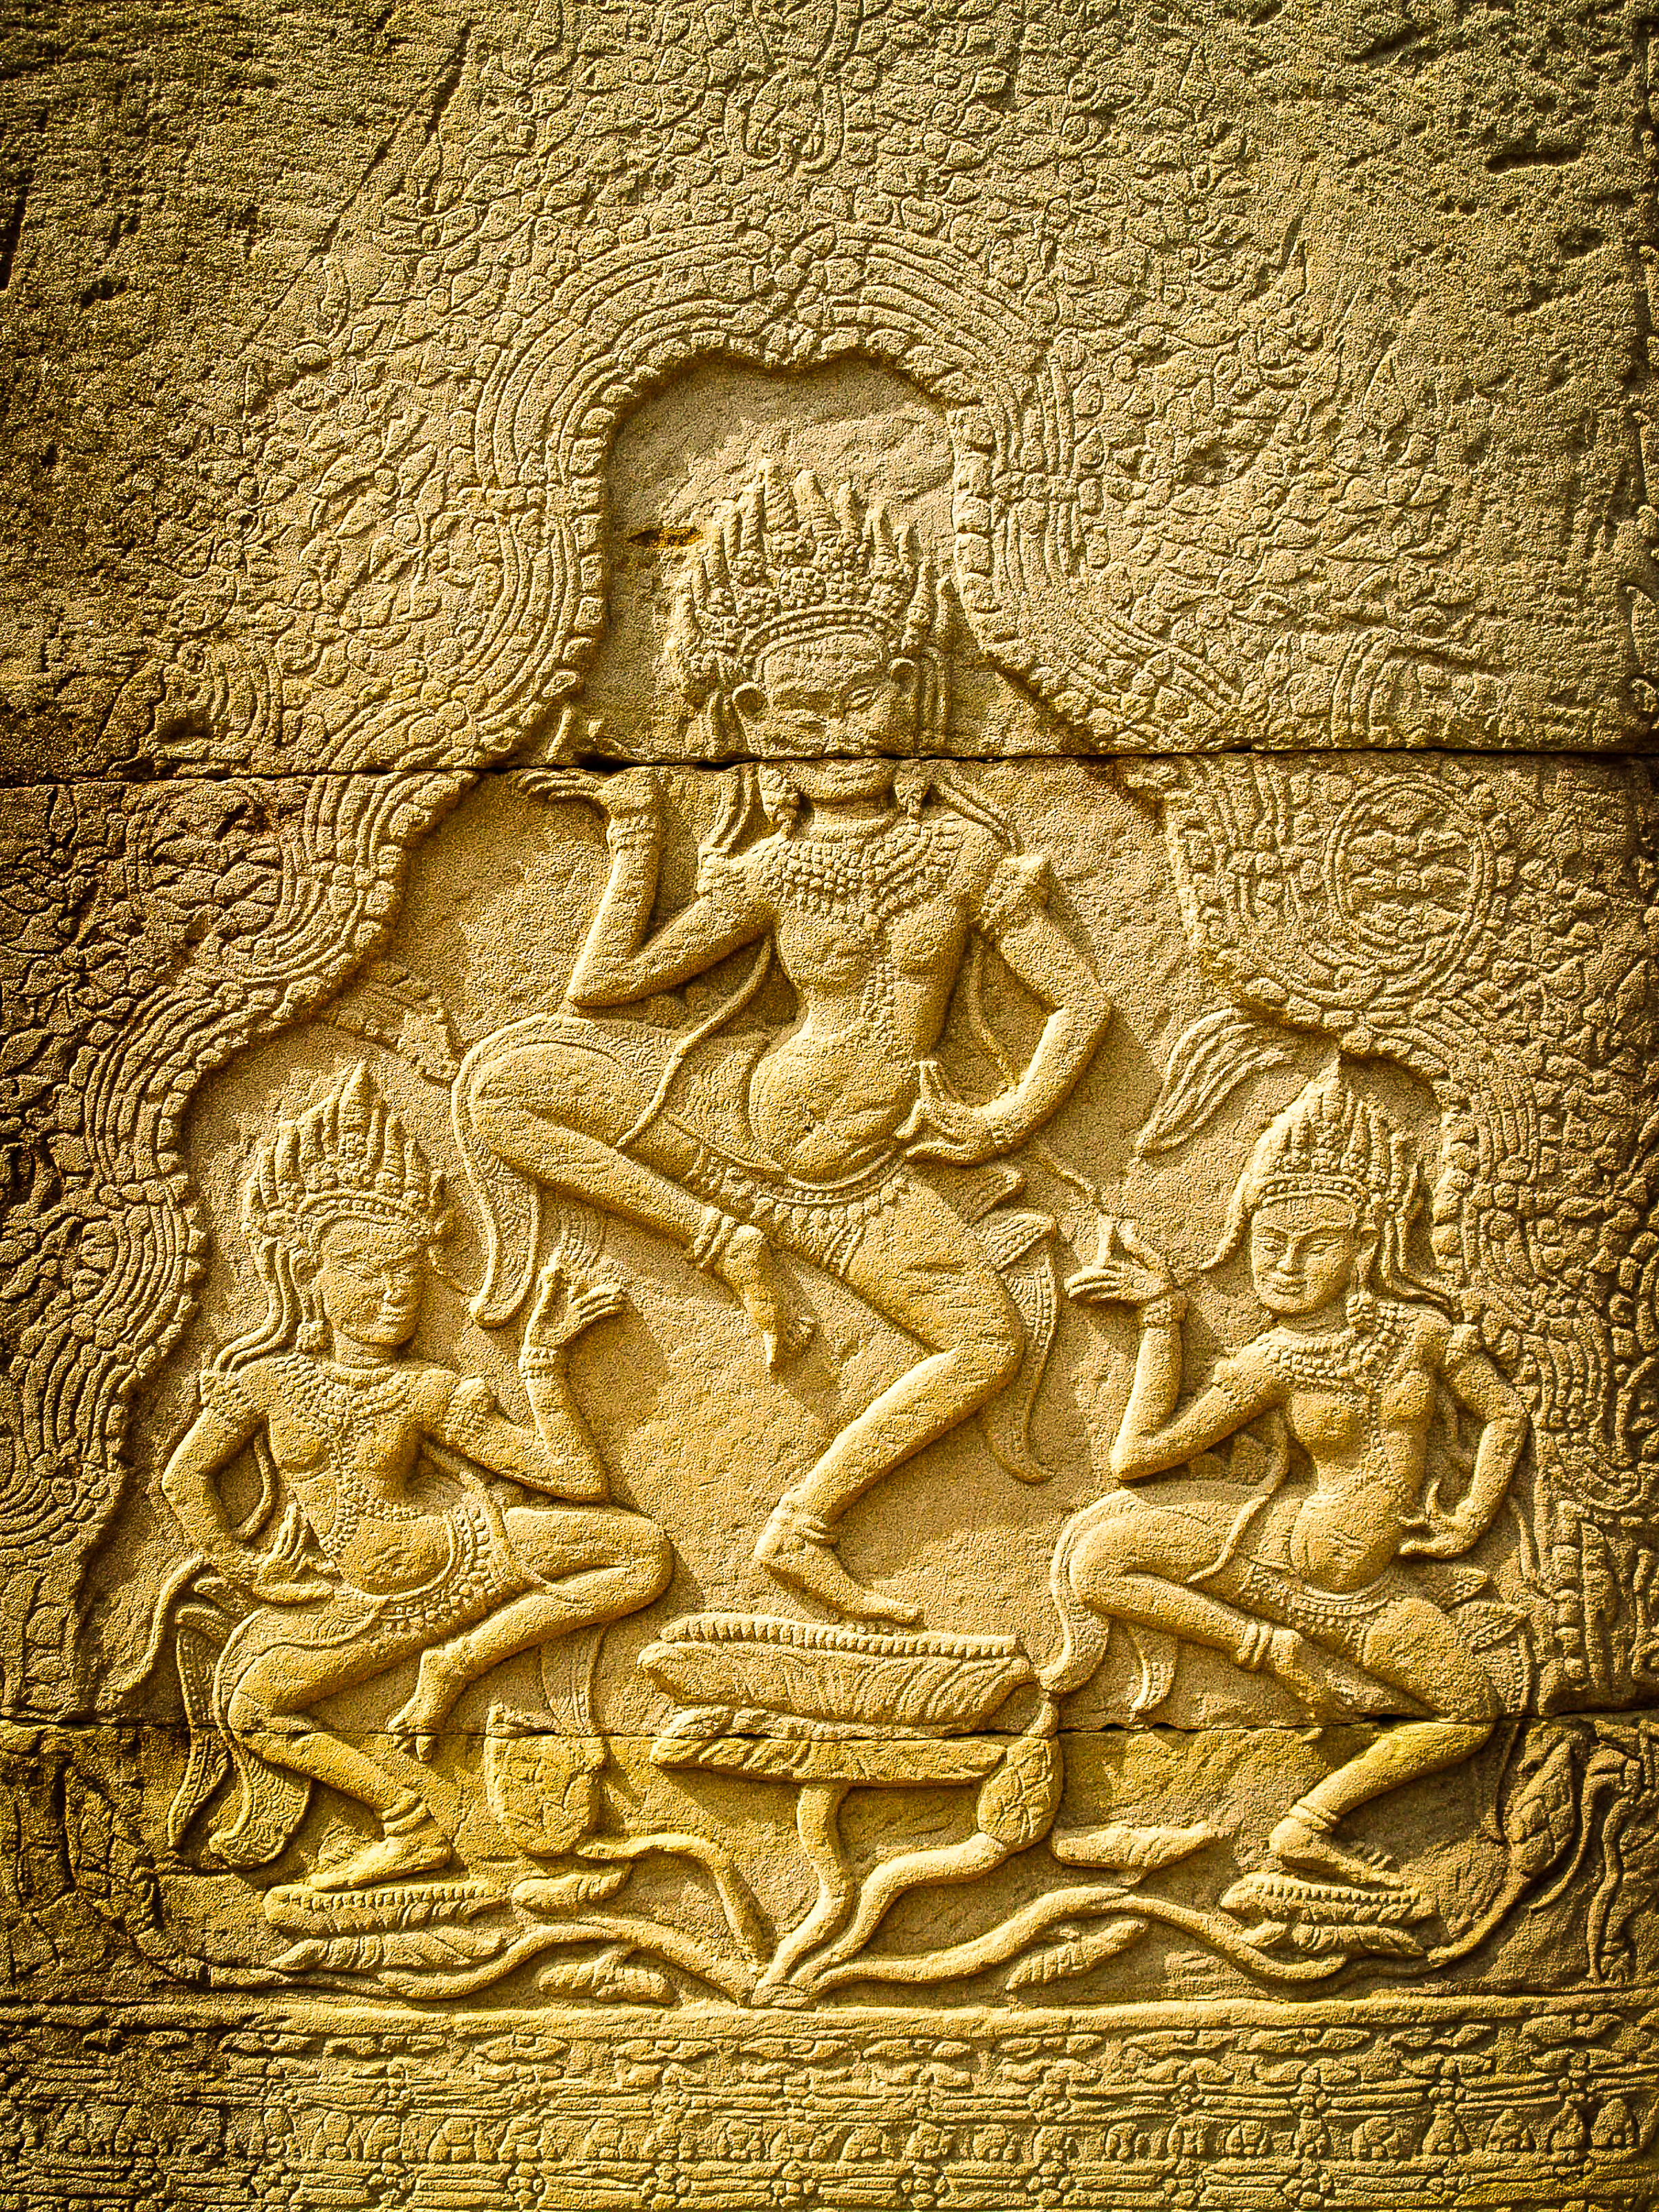
old, cambodia, culture, temple, ancient, stone, architecture, religion, art, asia, statue, ruin, history, tourism, sculpture, monument, religious, khmer, line, thom, civilization, cambodian, asian, hindu, travel, angkor, wat, bayon, heritage, tourist, stone carving, relief, ancient history, carving, artifact, archaeological site, classical sculpture, mythology, stock photography, stele, middle ages